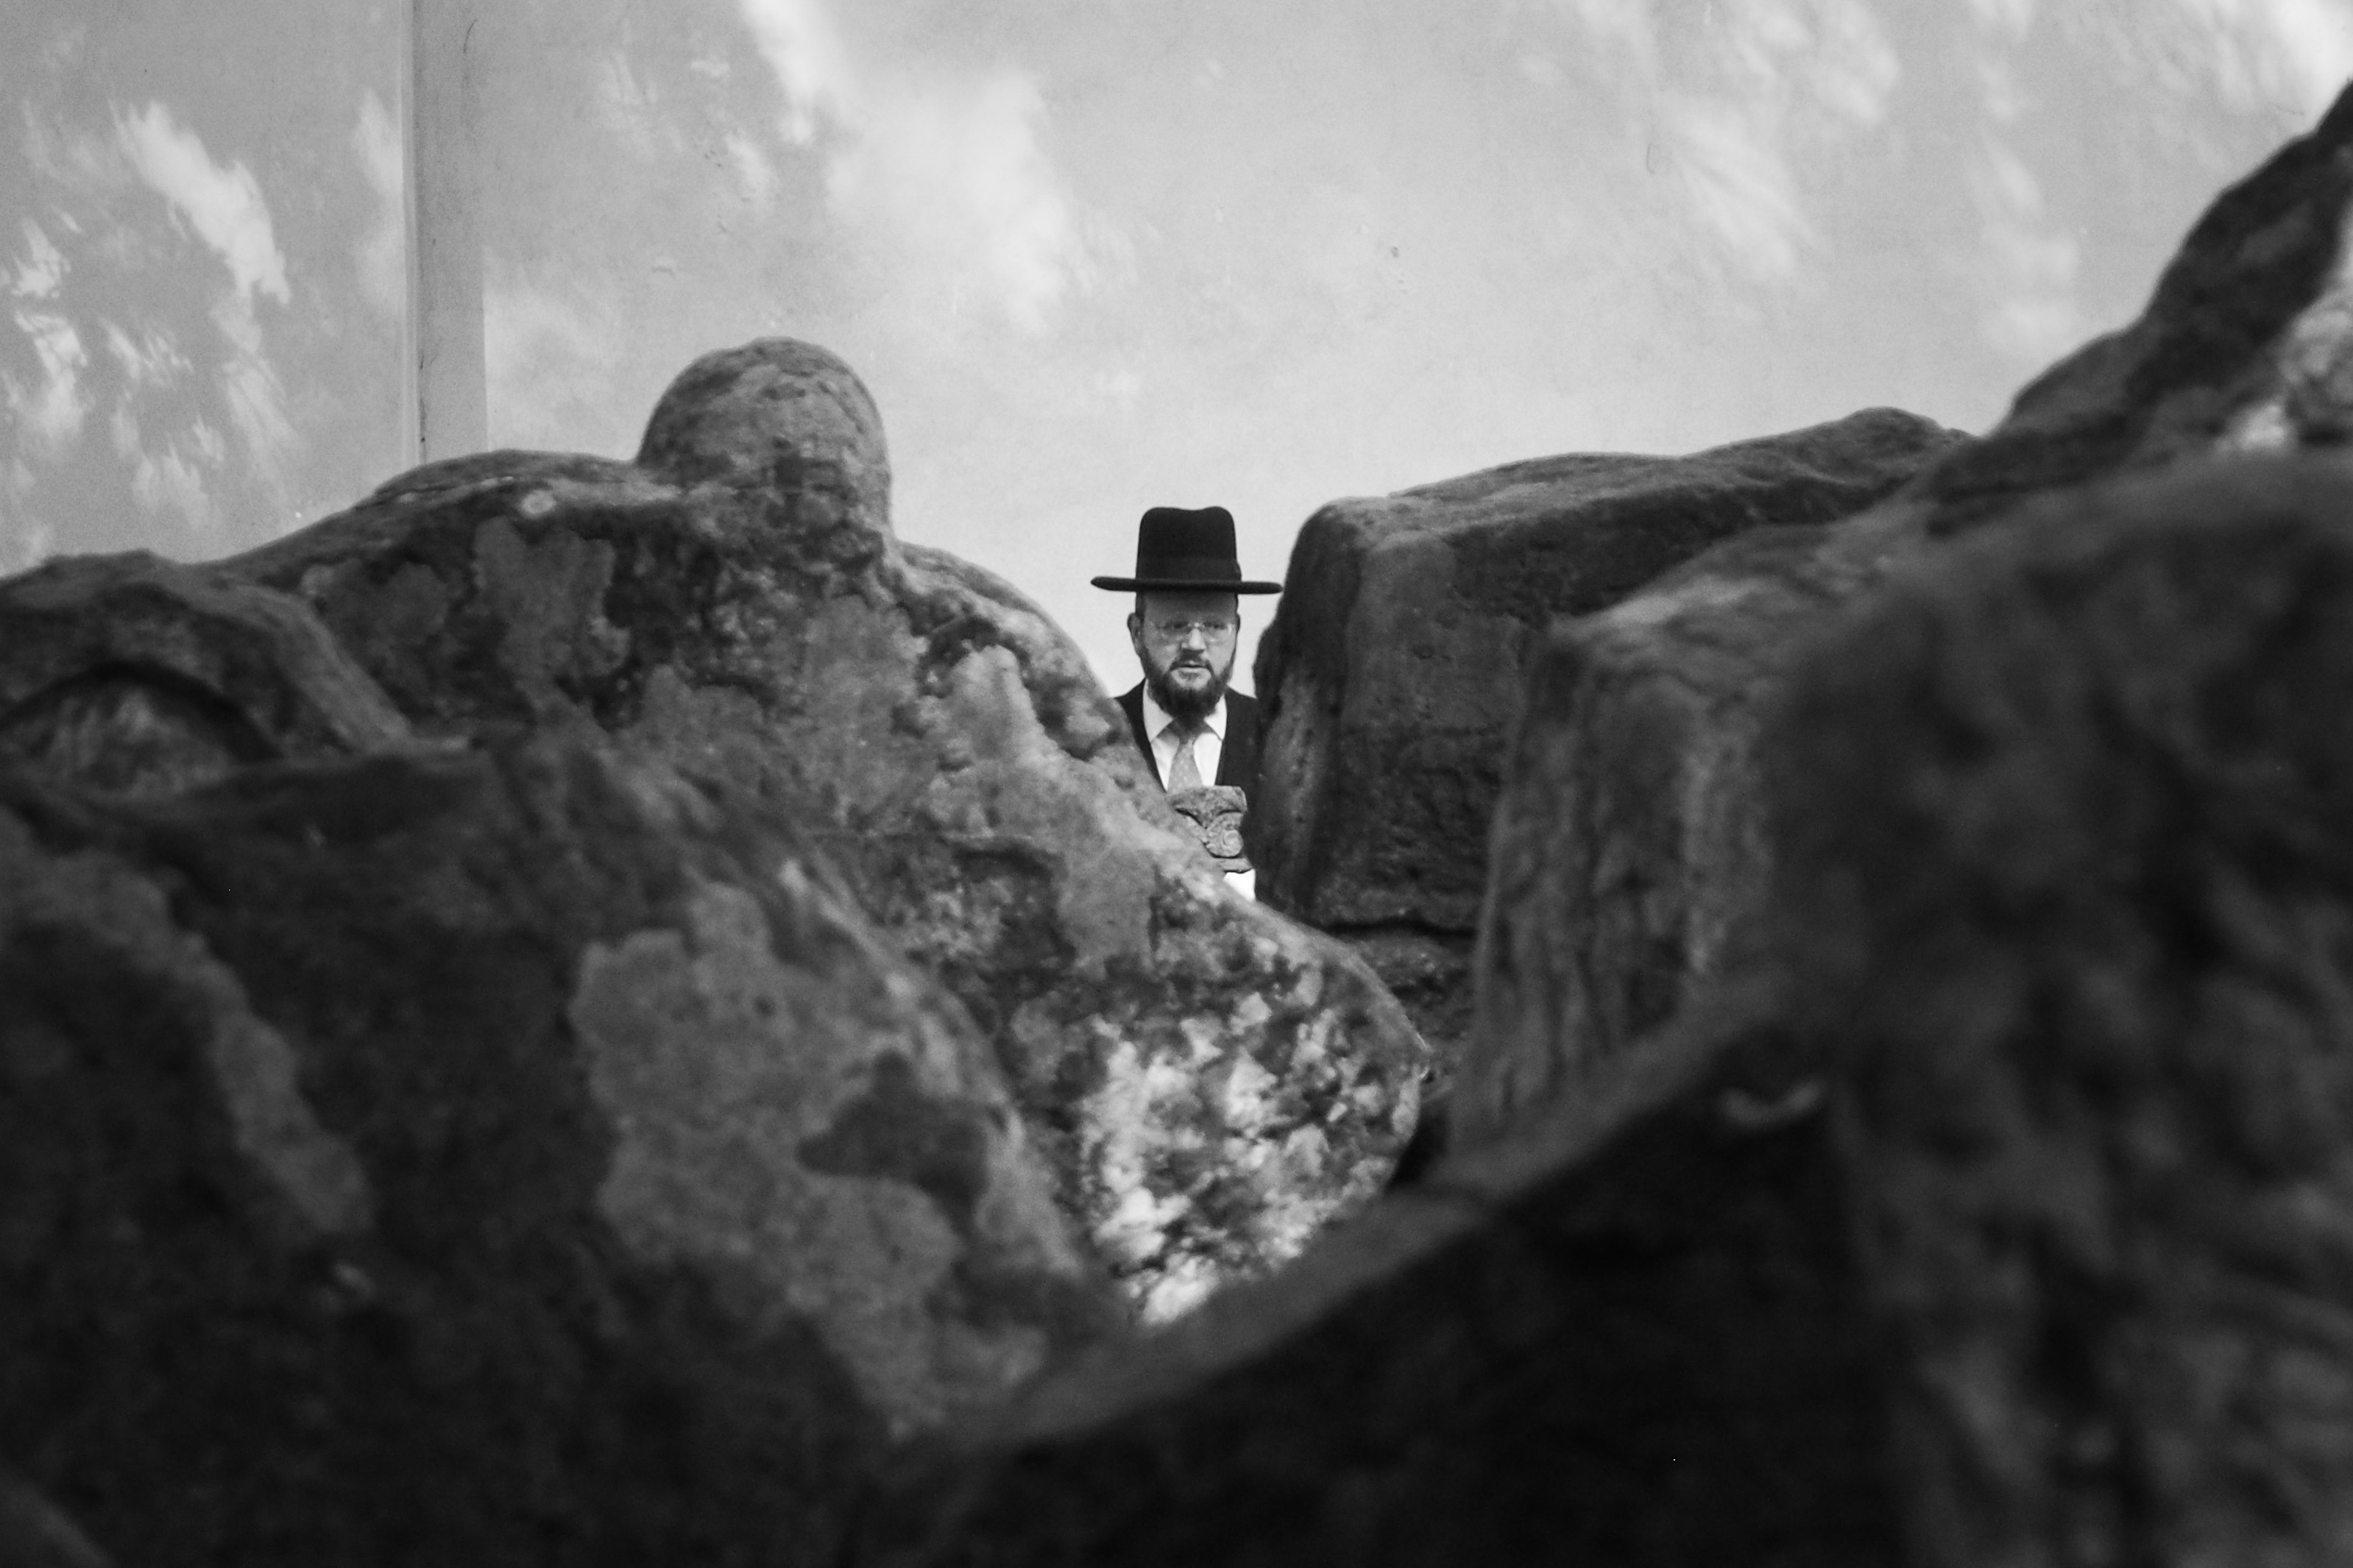
rock, black and white, darkness, black, monochrome, terrain, material, image, monochrome photography, geological phenomenon